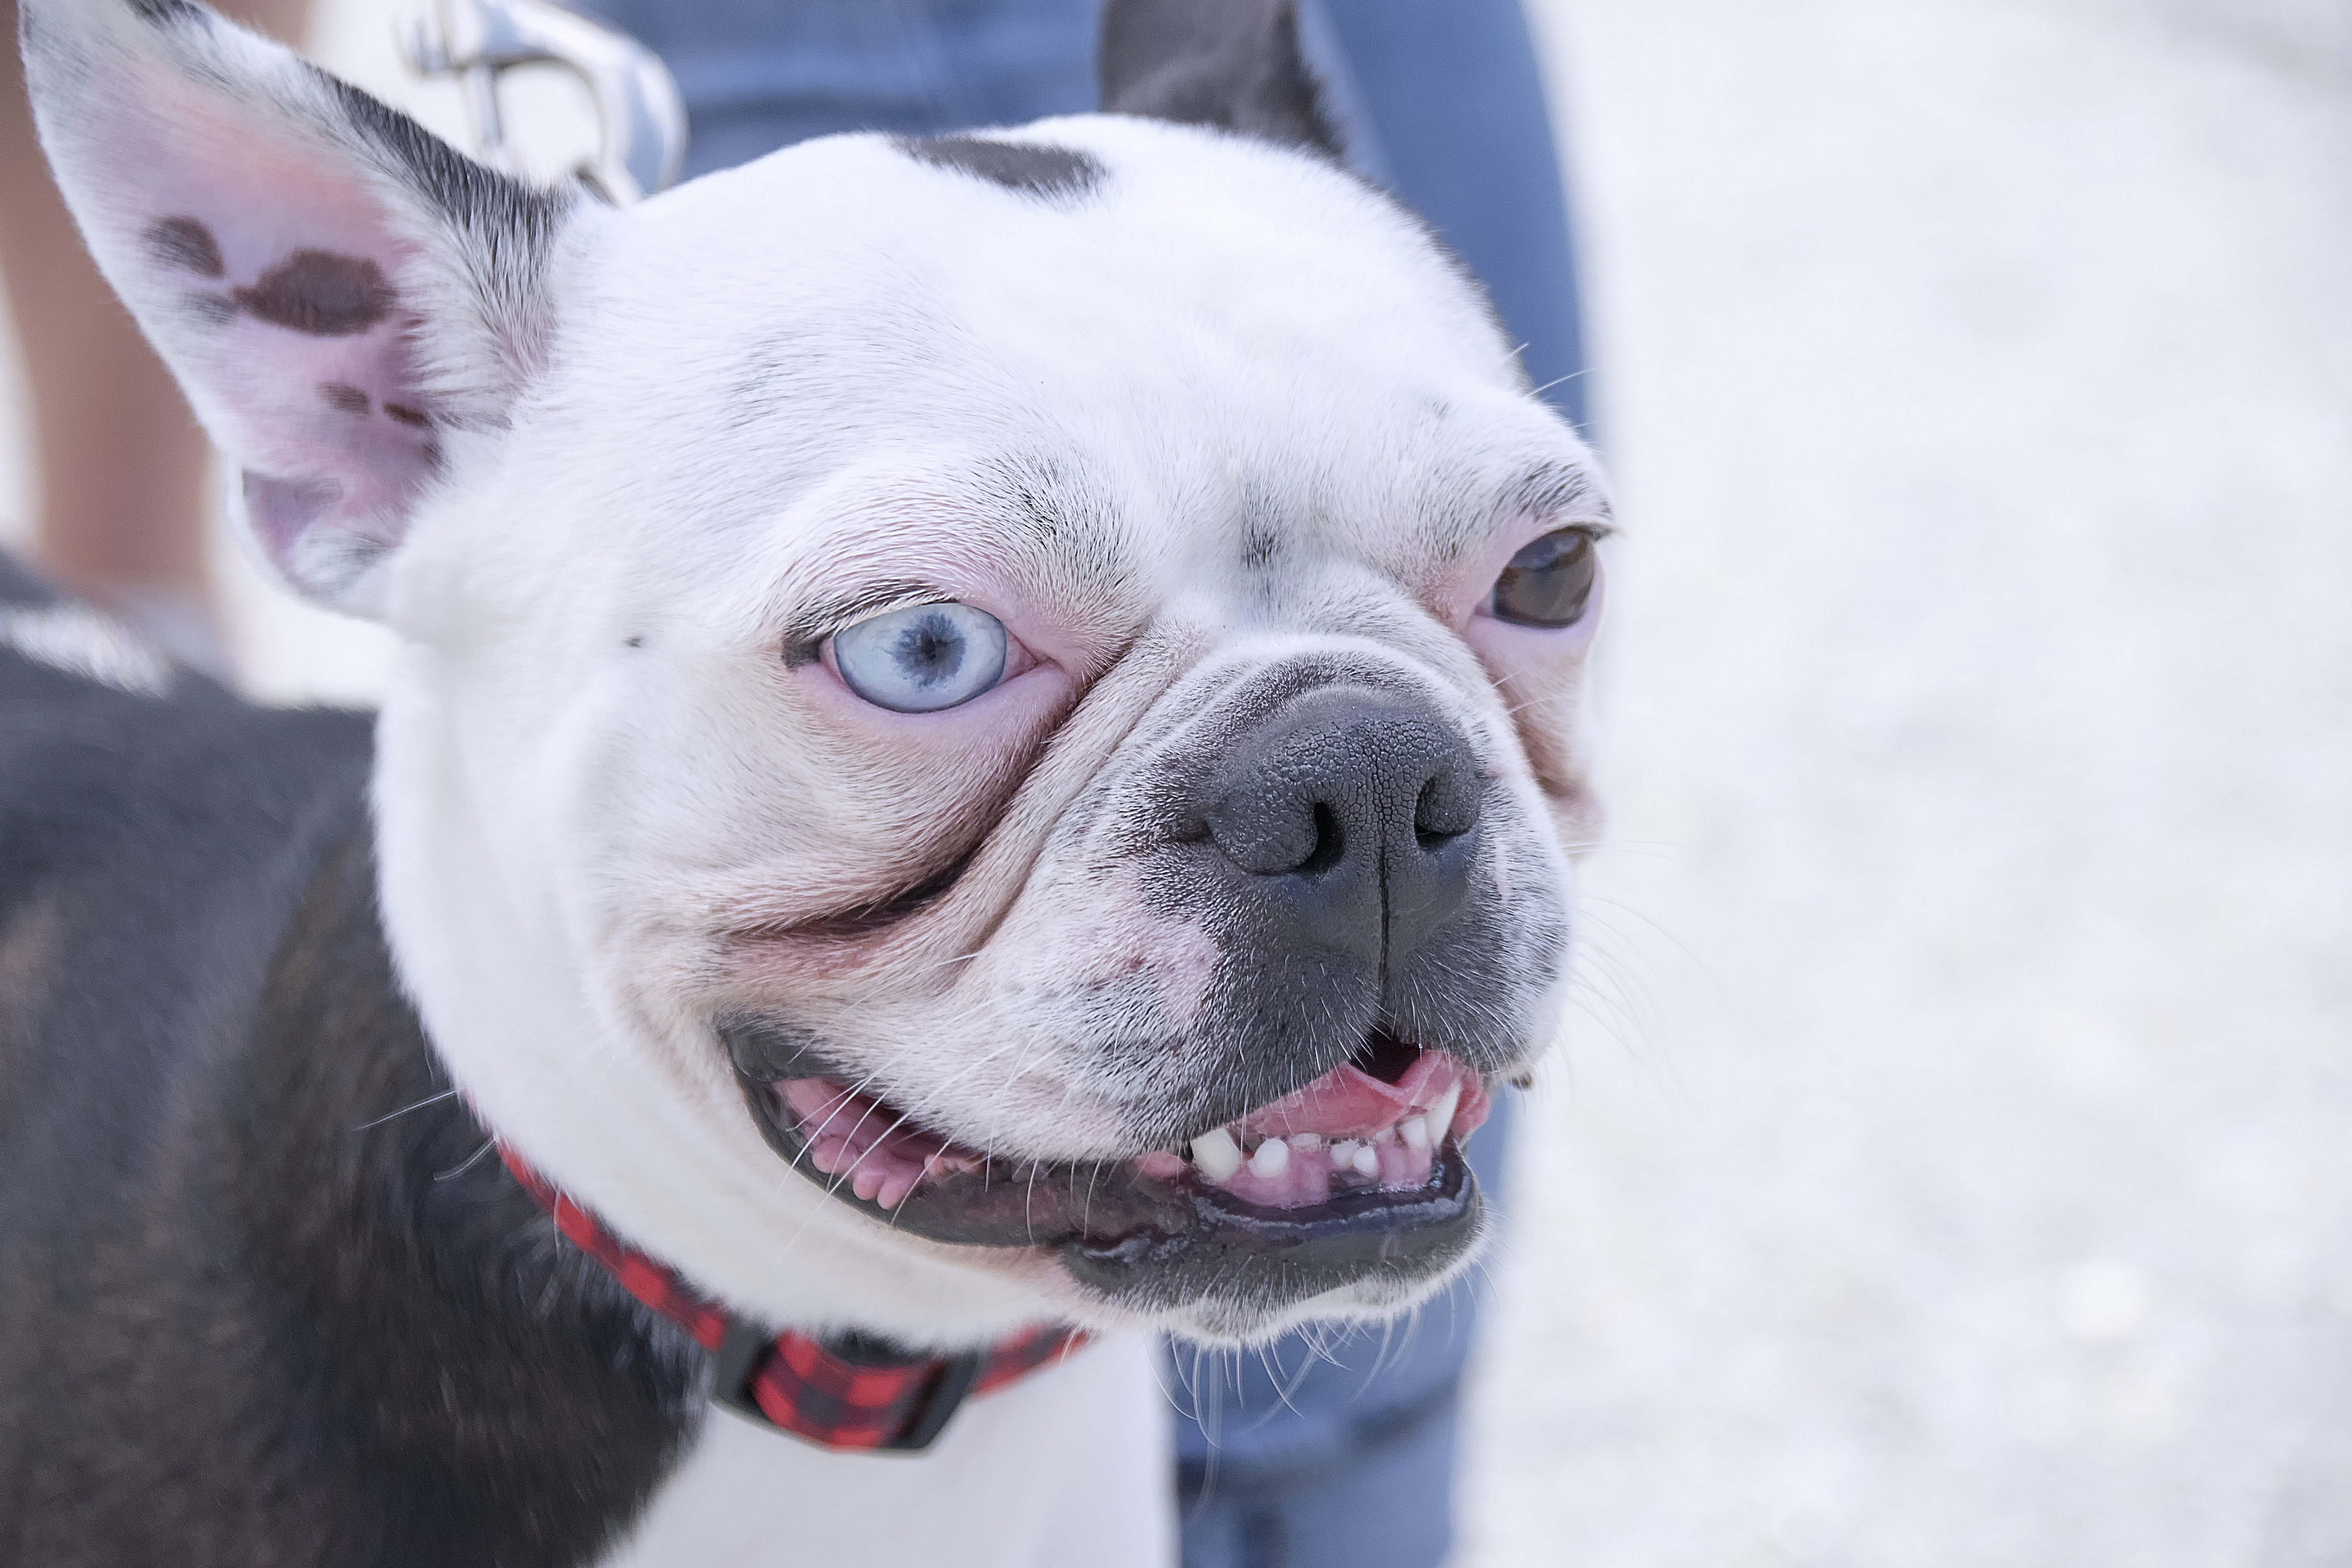
puppy, dog, urban, mammal, graffiti, bulldog, art, canada, vertebrate, quebec, french bulldog, dog breed, sherbrooke, urbain, amalgam, old english bulldog, dog like mammal, carnivoran, olde english bulldogge, toy bulldog